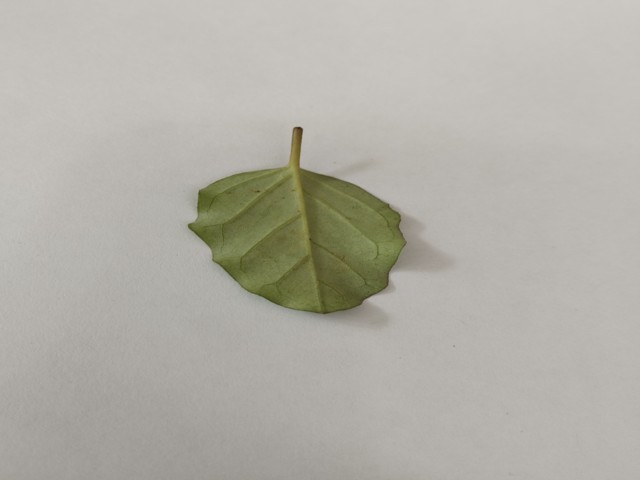
Plant: punarnava